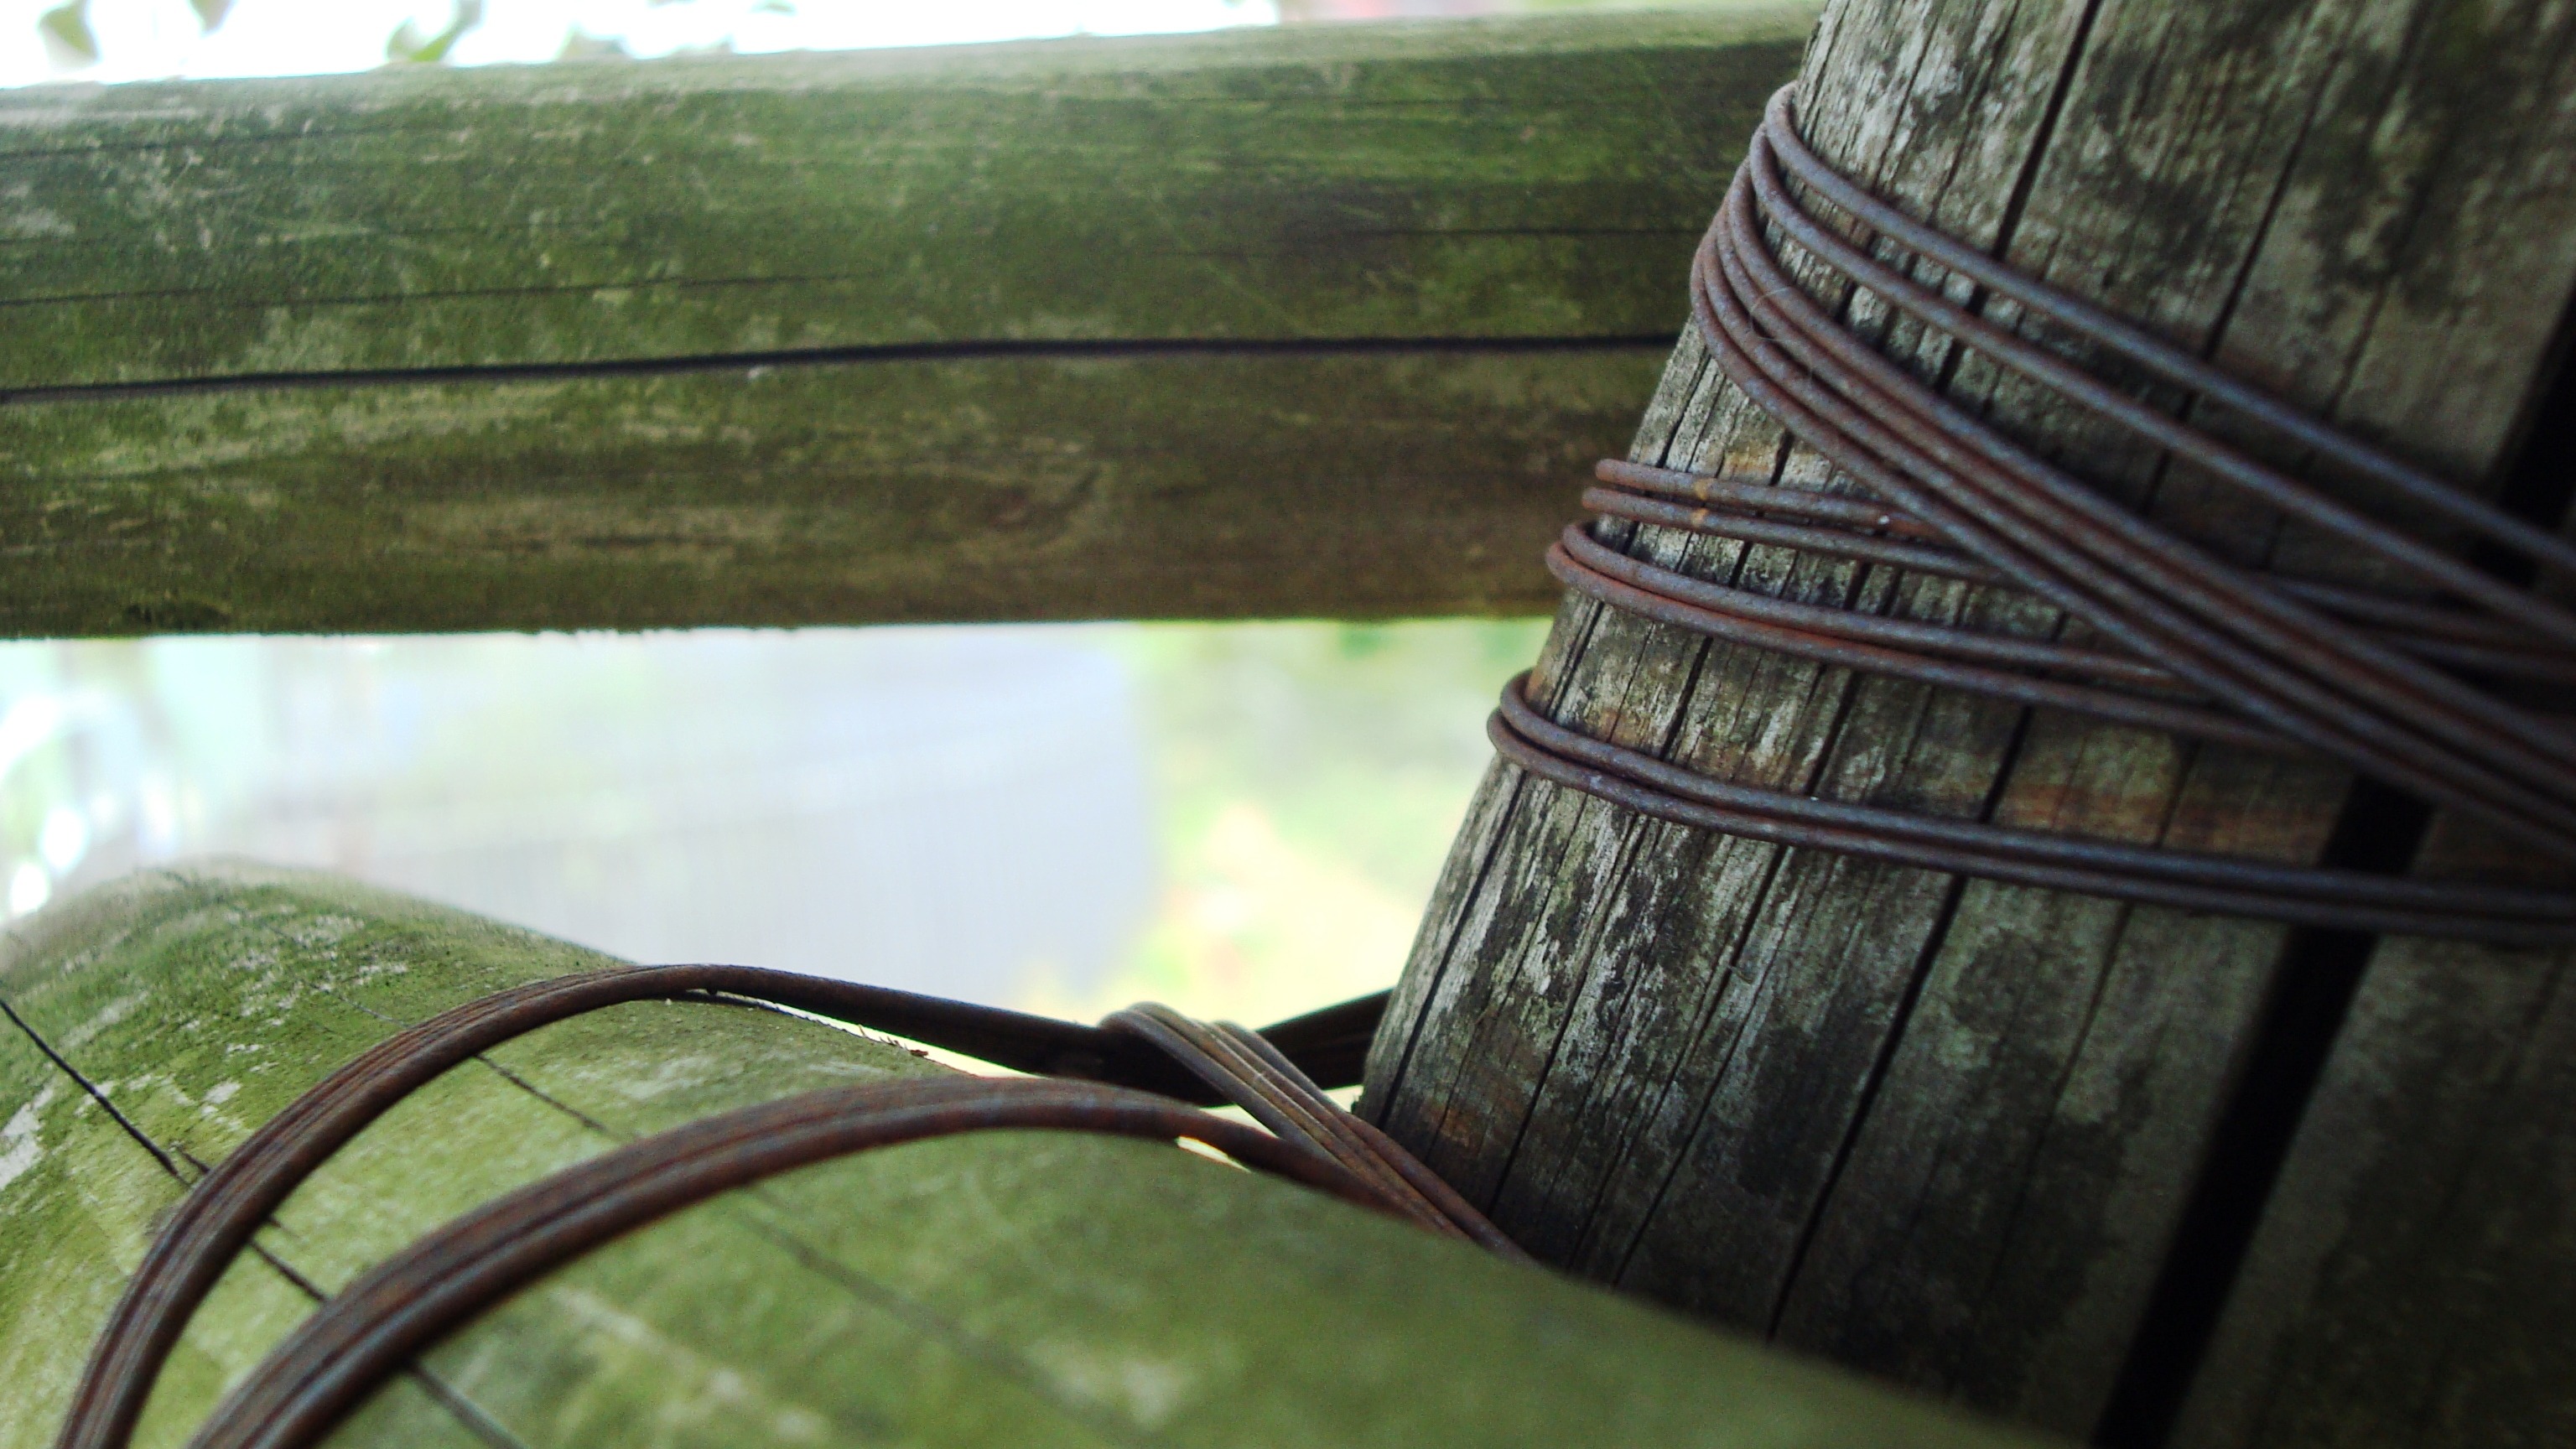
tree, nature, wood, leaf, window, wire, pole, green, metal, man made object, outdoor structure